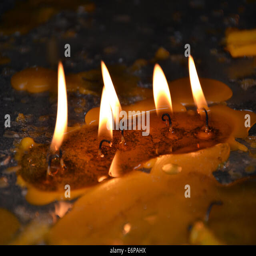
burning candles in a church on a dark background